Monkey Brains

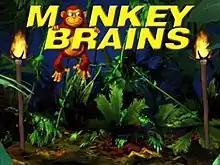

Monkey Brains is a 2001 puzzle video game developed by Yobro productions for PC. The game follows injured scientist Dr. Simius who attempts to stop the evil Dr. Kreep from using mind-control technology.